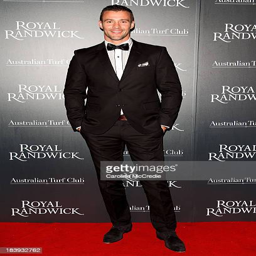
person attends the event to celebrate organisation